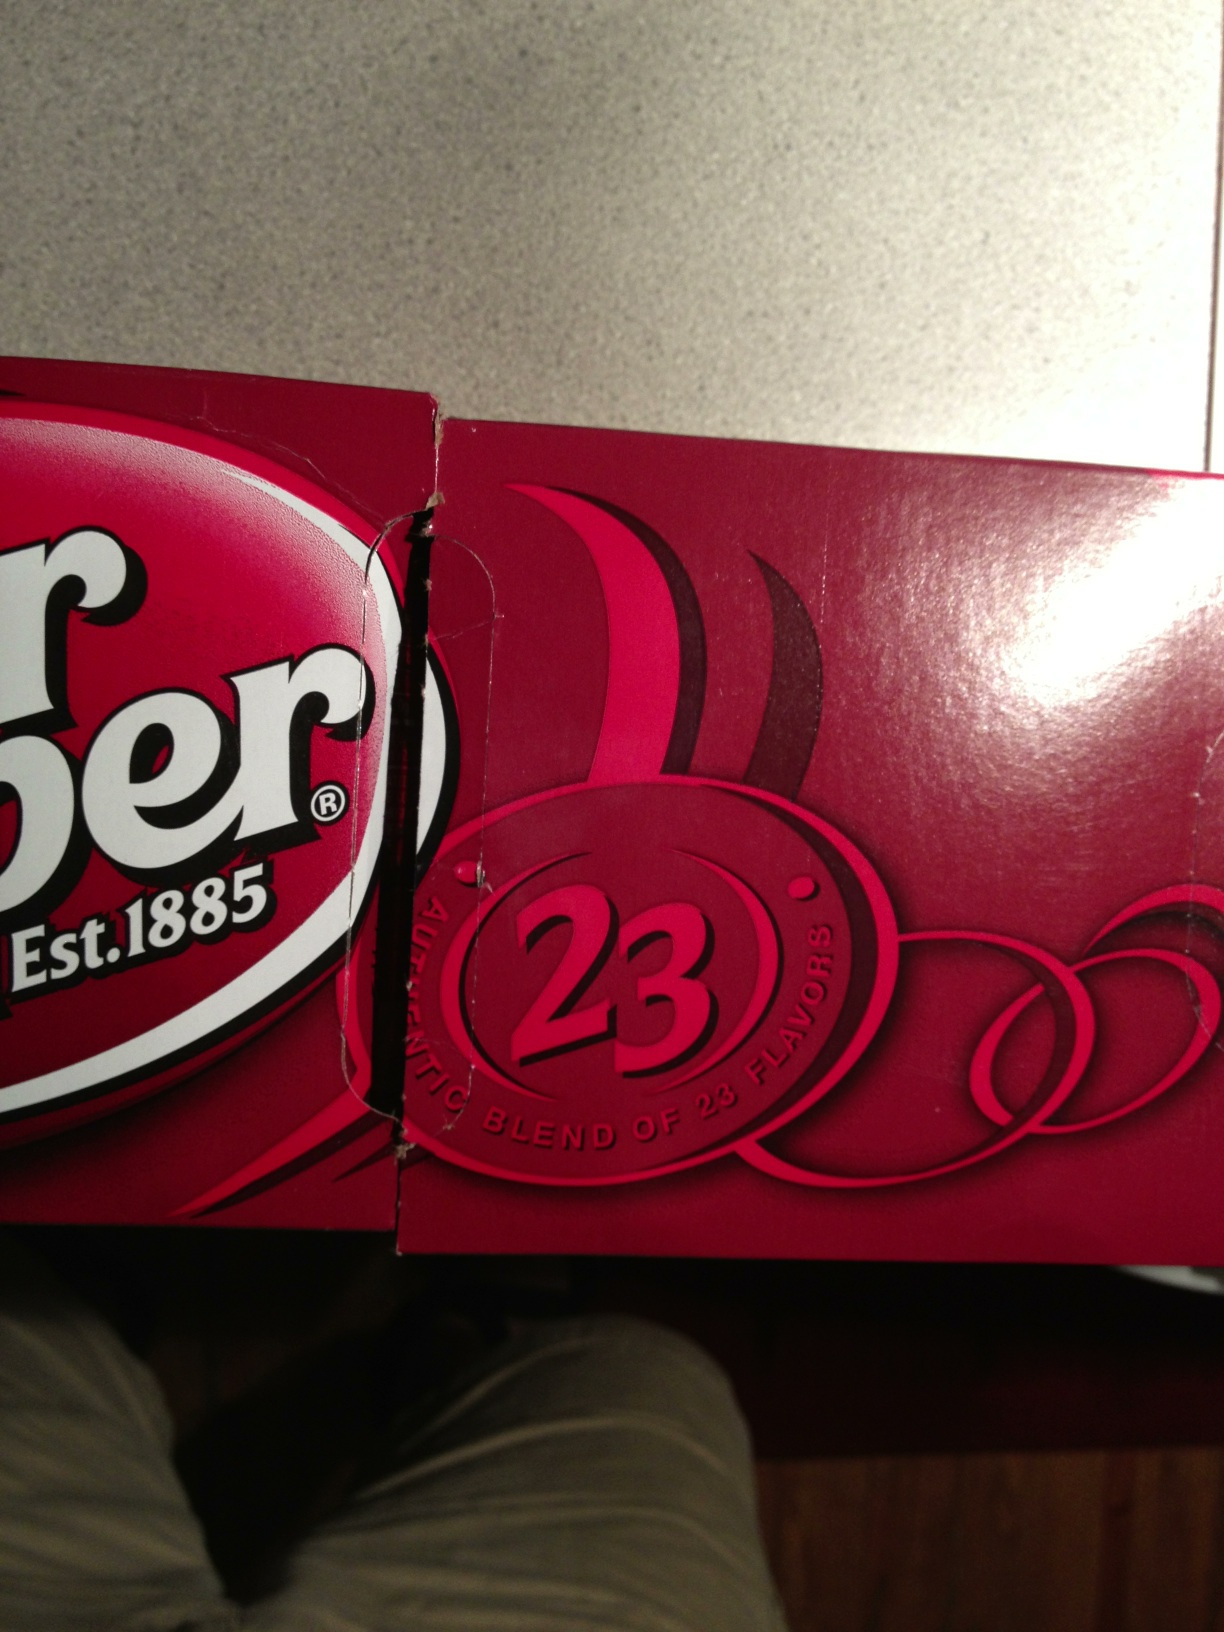Question: What flavor soda is this?
Answer: dr pepper